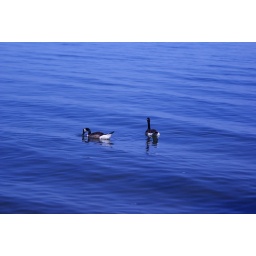
Some duck in Port credit while on bike ride.